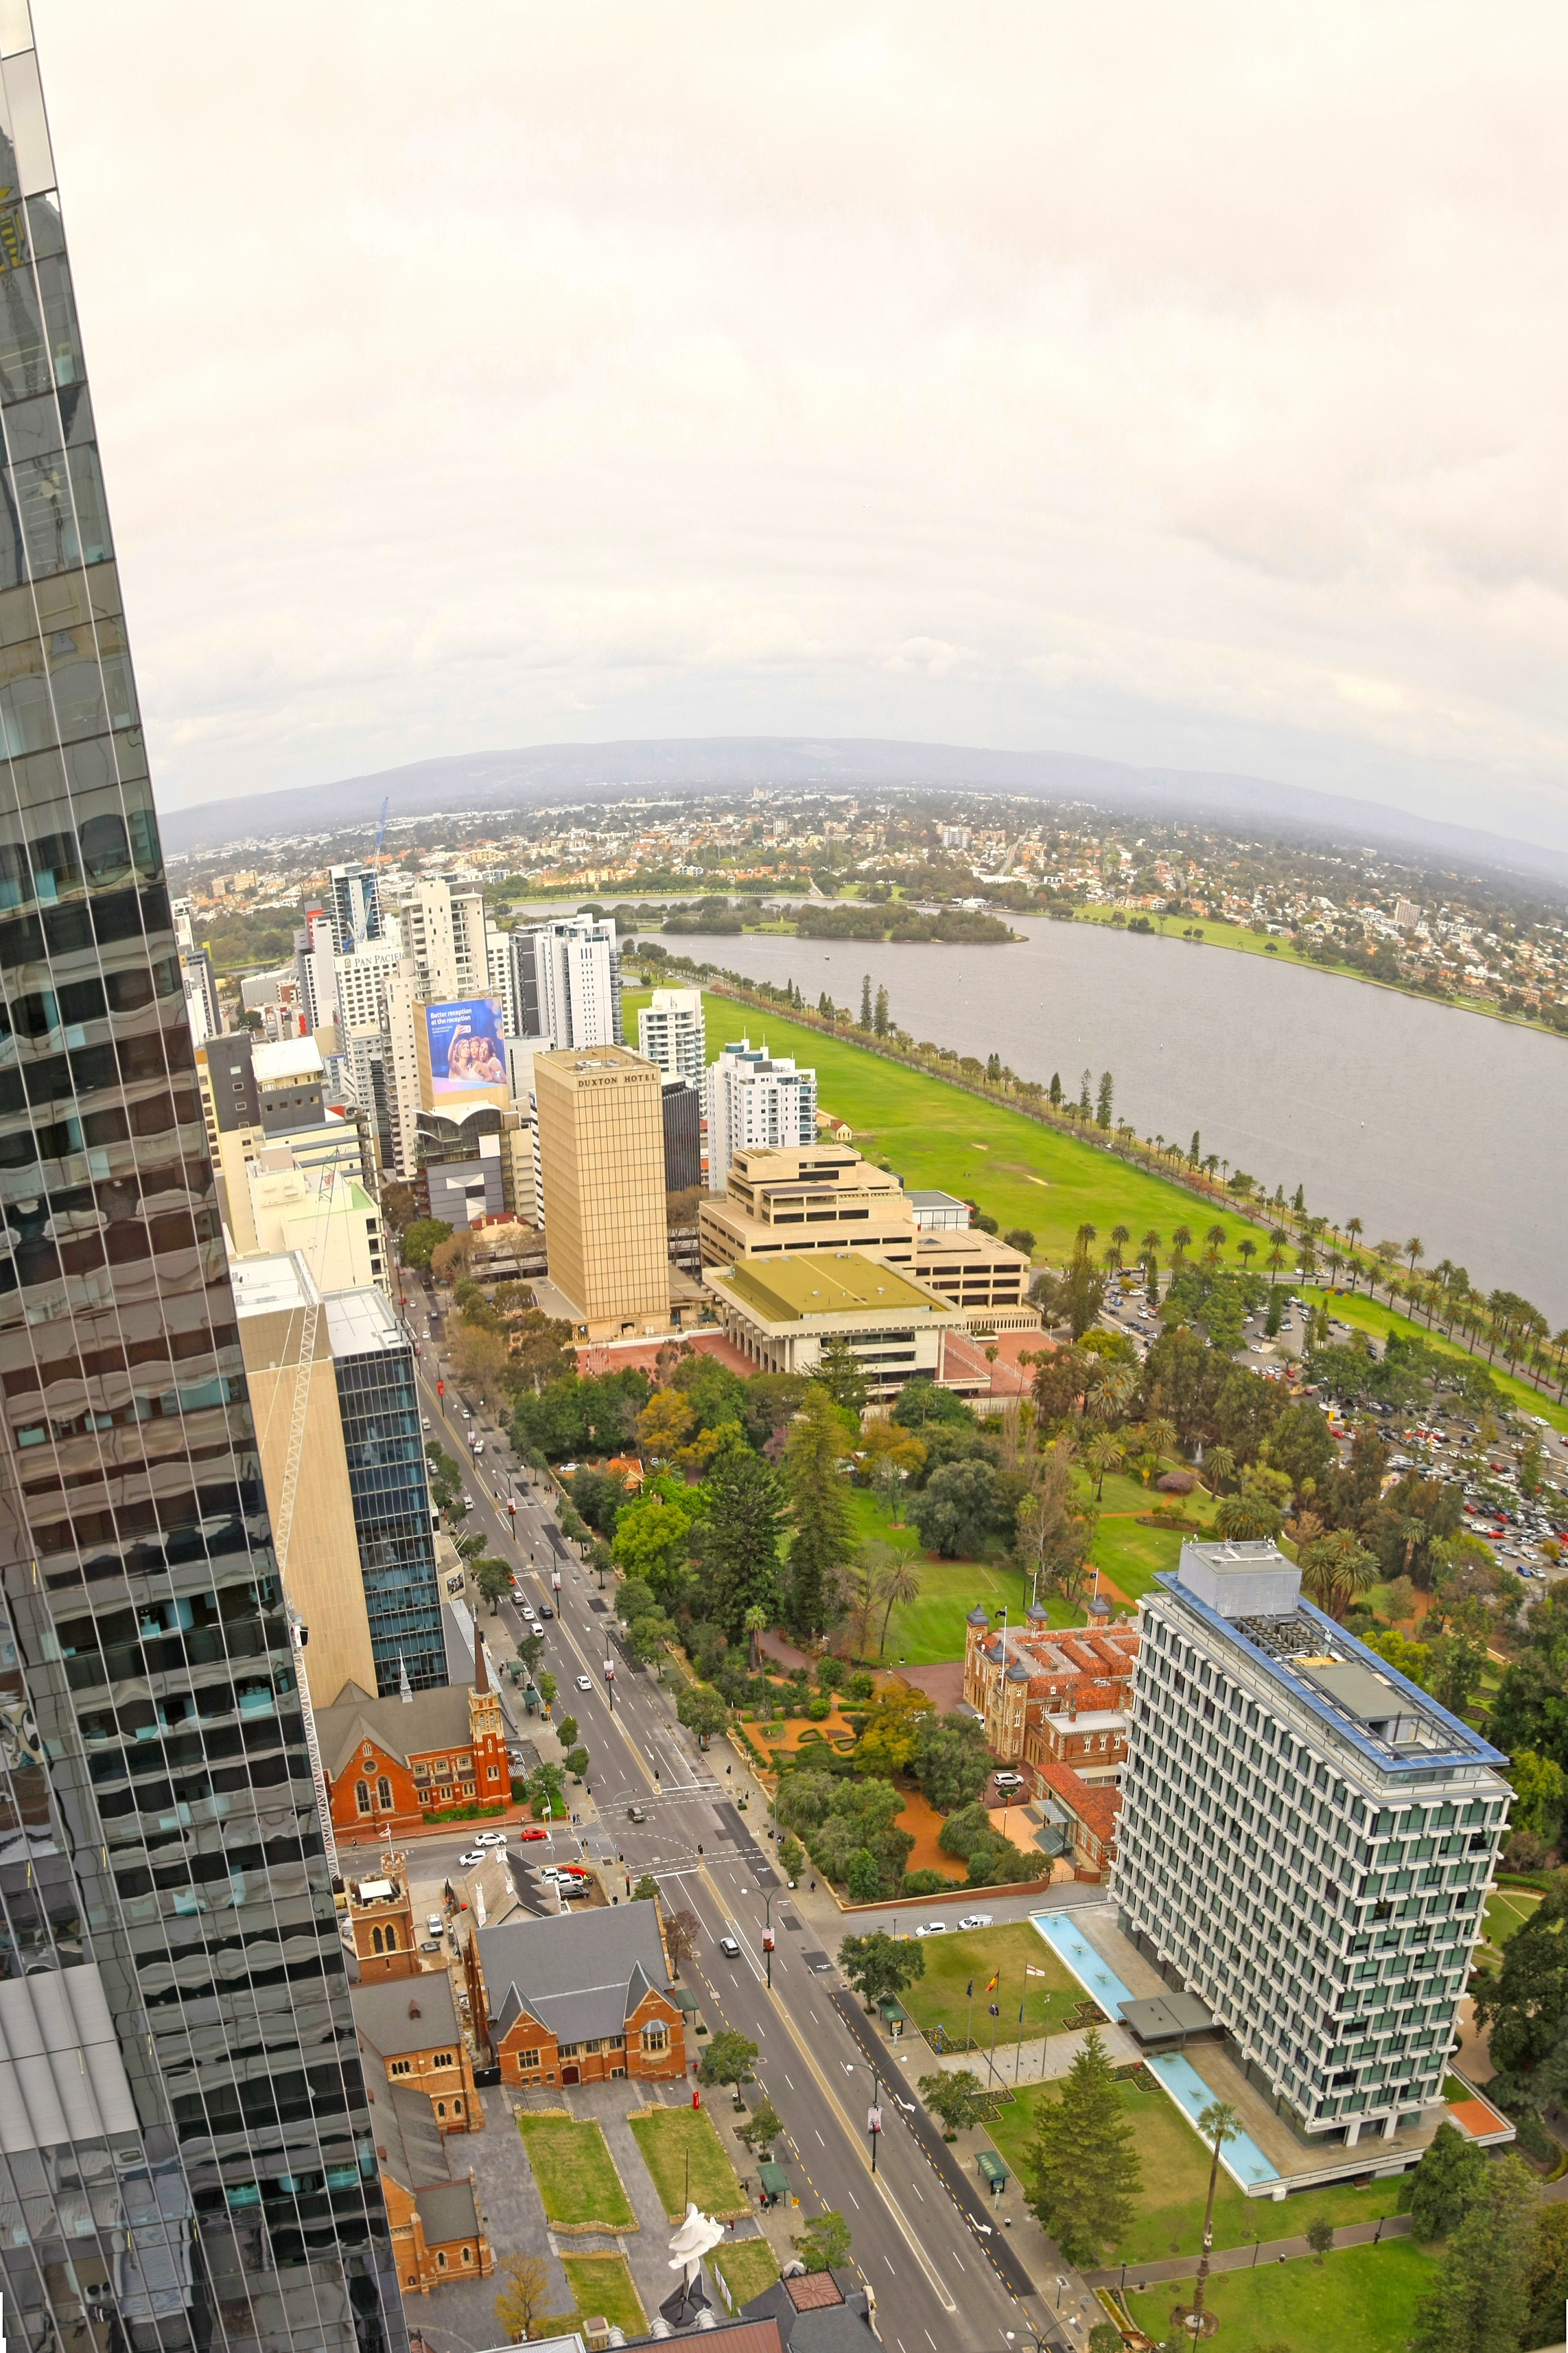
skyline, photography, town, city, skyscraper, cityscape, downtown, suburb, tower, landmark, tower block, metropolis, condominium, neighbourhood, bird's eye view, aerial photography, urban area, residential area, human settlement, metropolitan area